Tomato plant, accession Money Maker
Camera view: bottom (45 deg); turntable rotation: 300 degrees
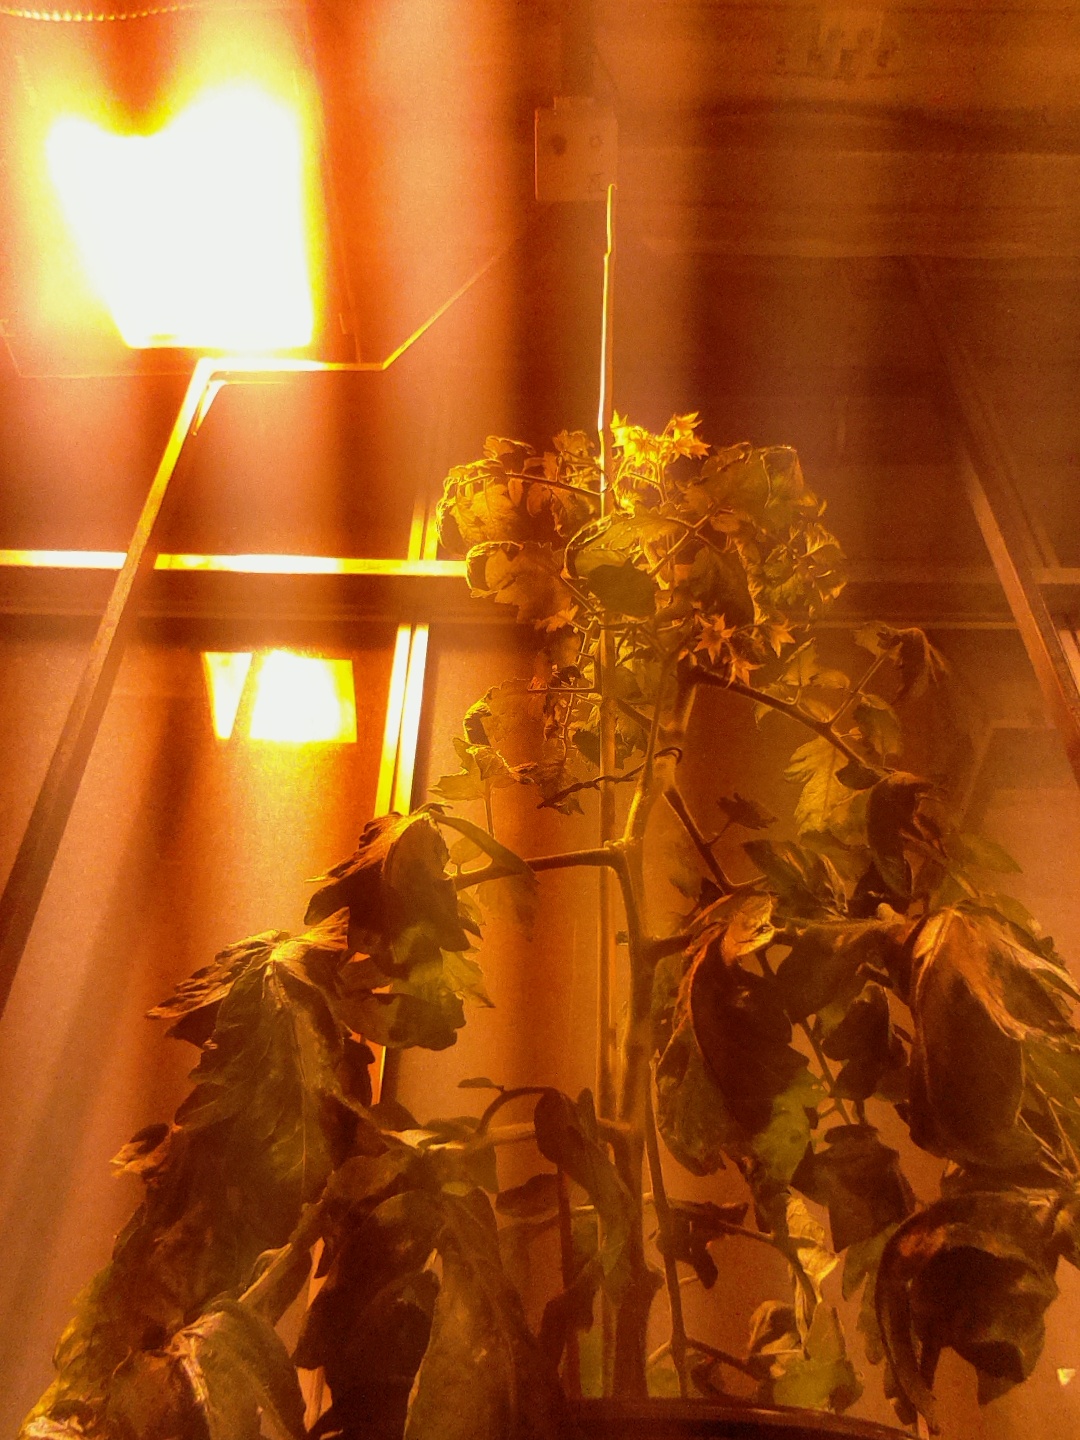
BBCH growth stage 69: End of flowering, 90%-100% of flowers open, more petals falling